Esther Sunday

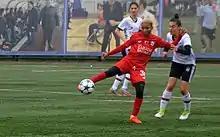
Esther Sunday (red) playing for Konak Belediyespor against Beşiktaş J.K. in the 2017–18 season's away match

Esther Sunday previously played for the Sunshine Queens and Pelican Stars, both in the Nigerian Women's Championship, before going on to join FC Minsk of the Belarusian Premier League. While there, she was among three Nigerian internationals in the team when the club won the Premier League, the Belarusian Women's Cup and the Belarusian Women's Super Cup.